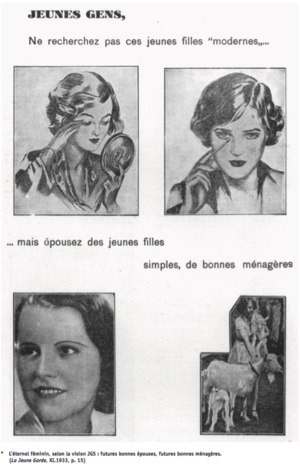
Prospectus des Jeunes Gardes Socialistes
Les Jeunes gardes socialistes, parfois simplement désignés sous l'appellation Jeunes gardes, sont, créés en 1886, une organisation belge de jeunes se projetant sur l'idéal du socialisme et se reconnaissant premièrement dans le Parti ouvrier belge. Autonome du Parti mais défendant tout de même le programme socialiste, leurs actions sont orientées vers un militantisme plus poussé que leurs ainés. Marqué de périodes intenses, l'organisation s'essouffle malgré tout à l'approche de la Seconde Guerre mondiale avant de disparaitre.